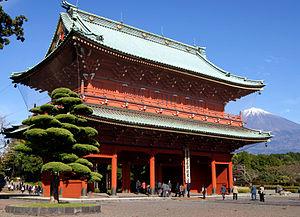
Le Taiseki-ji est le temple de tête de l'école Nichiren Shōshū de la branche Nichiren du Bouddhisme au Japon. Il est situé sur les pentes inférieures du mont Fuji à Fujinomiya, préfecture de Shizuoka au Japon. Le Taiseki-ji est fondé en 1290 par Nikkō Shonin, le plus jeune des disciples immédiats de Nichiren.